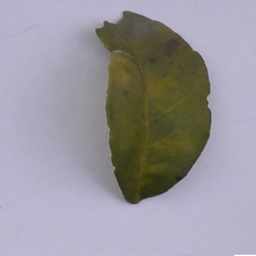
Plant part: leaf
Disease: greening